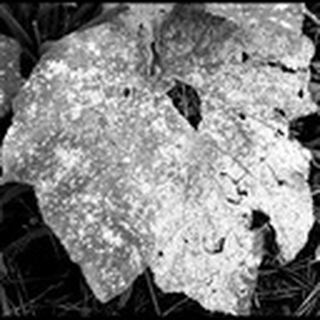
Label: cotton_powdery_mildew